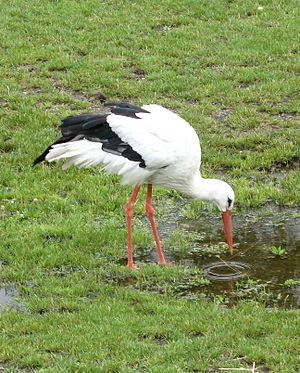
Pons est une commune du Sud-Ouest de la France, située dans le département de la Charente-Maritime. Ses habitants sont appelés les Pontois.